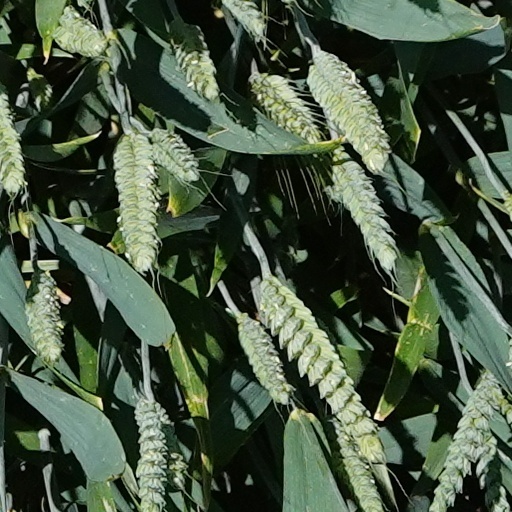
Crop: wheat